Football Federation of Macedonia

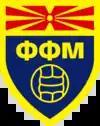
The previous logo used up until 2014.

Macedonian flag on top behind a yellow background. Below, a blue crest with the yellow FFM Cyrillic letters above a football.